Barra Head Lighthouse

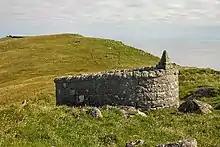
The keepers' cemetery

The pier was built in the late 1930s with the approach of war, when a sophisticated radar system was installed to guard the Western Approaches. This involved the landing of hundreds of steel girders and drums containing steel cables used to create three large radar masts, and a robust "Scots Derrick" was erected to crane them ashore.